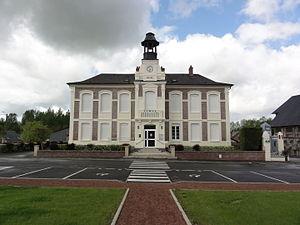
Brissy-Hamégicourt est une commune française située dans le département de l'Aisne, en région Hauts-de-France.
Brissy est une localité de Brissy-Hamégicourt, dont elle est le chef-lieu, et une ancienne commune française, située dans le département de l'Aisne en région Hauts-de-France.